Washington (state)

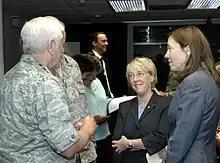
Two adult women talk with an older white-haired man in camouflage inside a dark room.

Washington is a leading agricultural state. In 2023, the total value of Washington's agricultural products was $14 billion. In 2014, Washington ranked first in the nation in production of red raspberries (90.5 percent of total U.S. production), hops (79.3 percent), spearmint oil (75 percent), wrinkled seed peas (70.4 percent), apples (71.1 percent), sweet cherries (62.3 percent), pears (45.6 percent), Concord grapes (55.1 percent), carrots for processing (30.6 percent), and green peas for processing (32.4 percent).